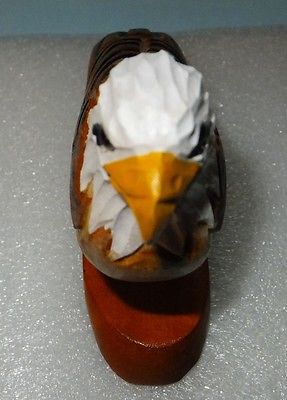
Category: stapler